Alexander Popham (died 1705)

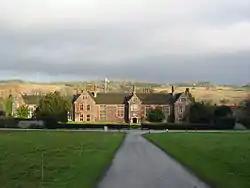
Littlecote House, Wiltshire

He was the only son of Sir Francis Popham of Littlecote Park.